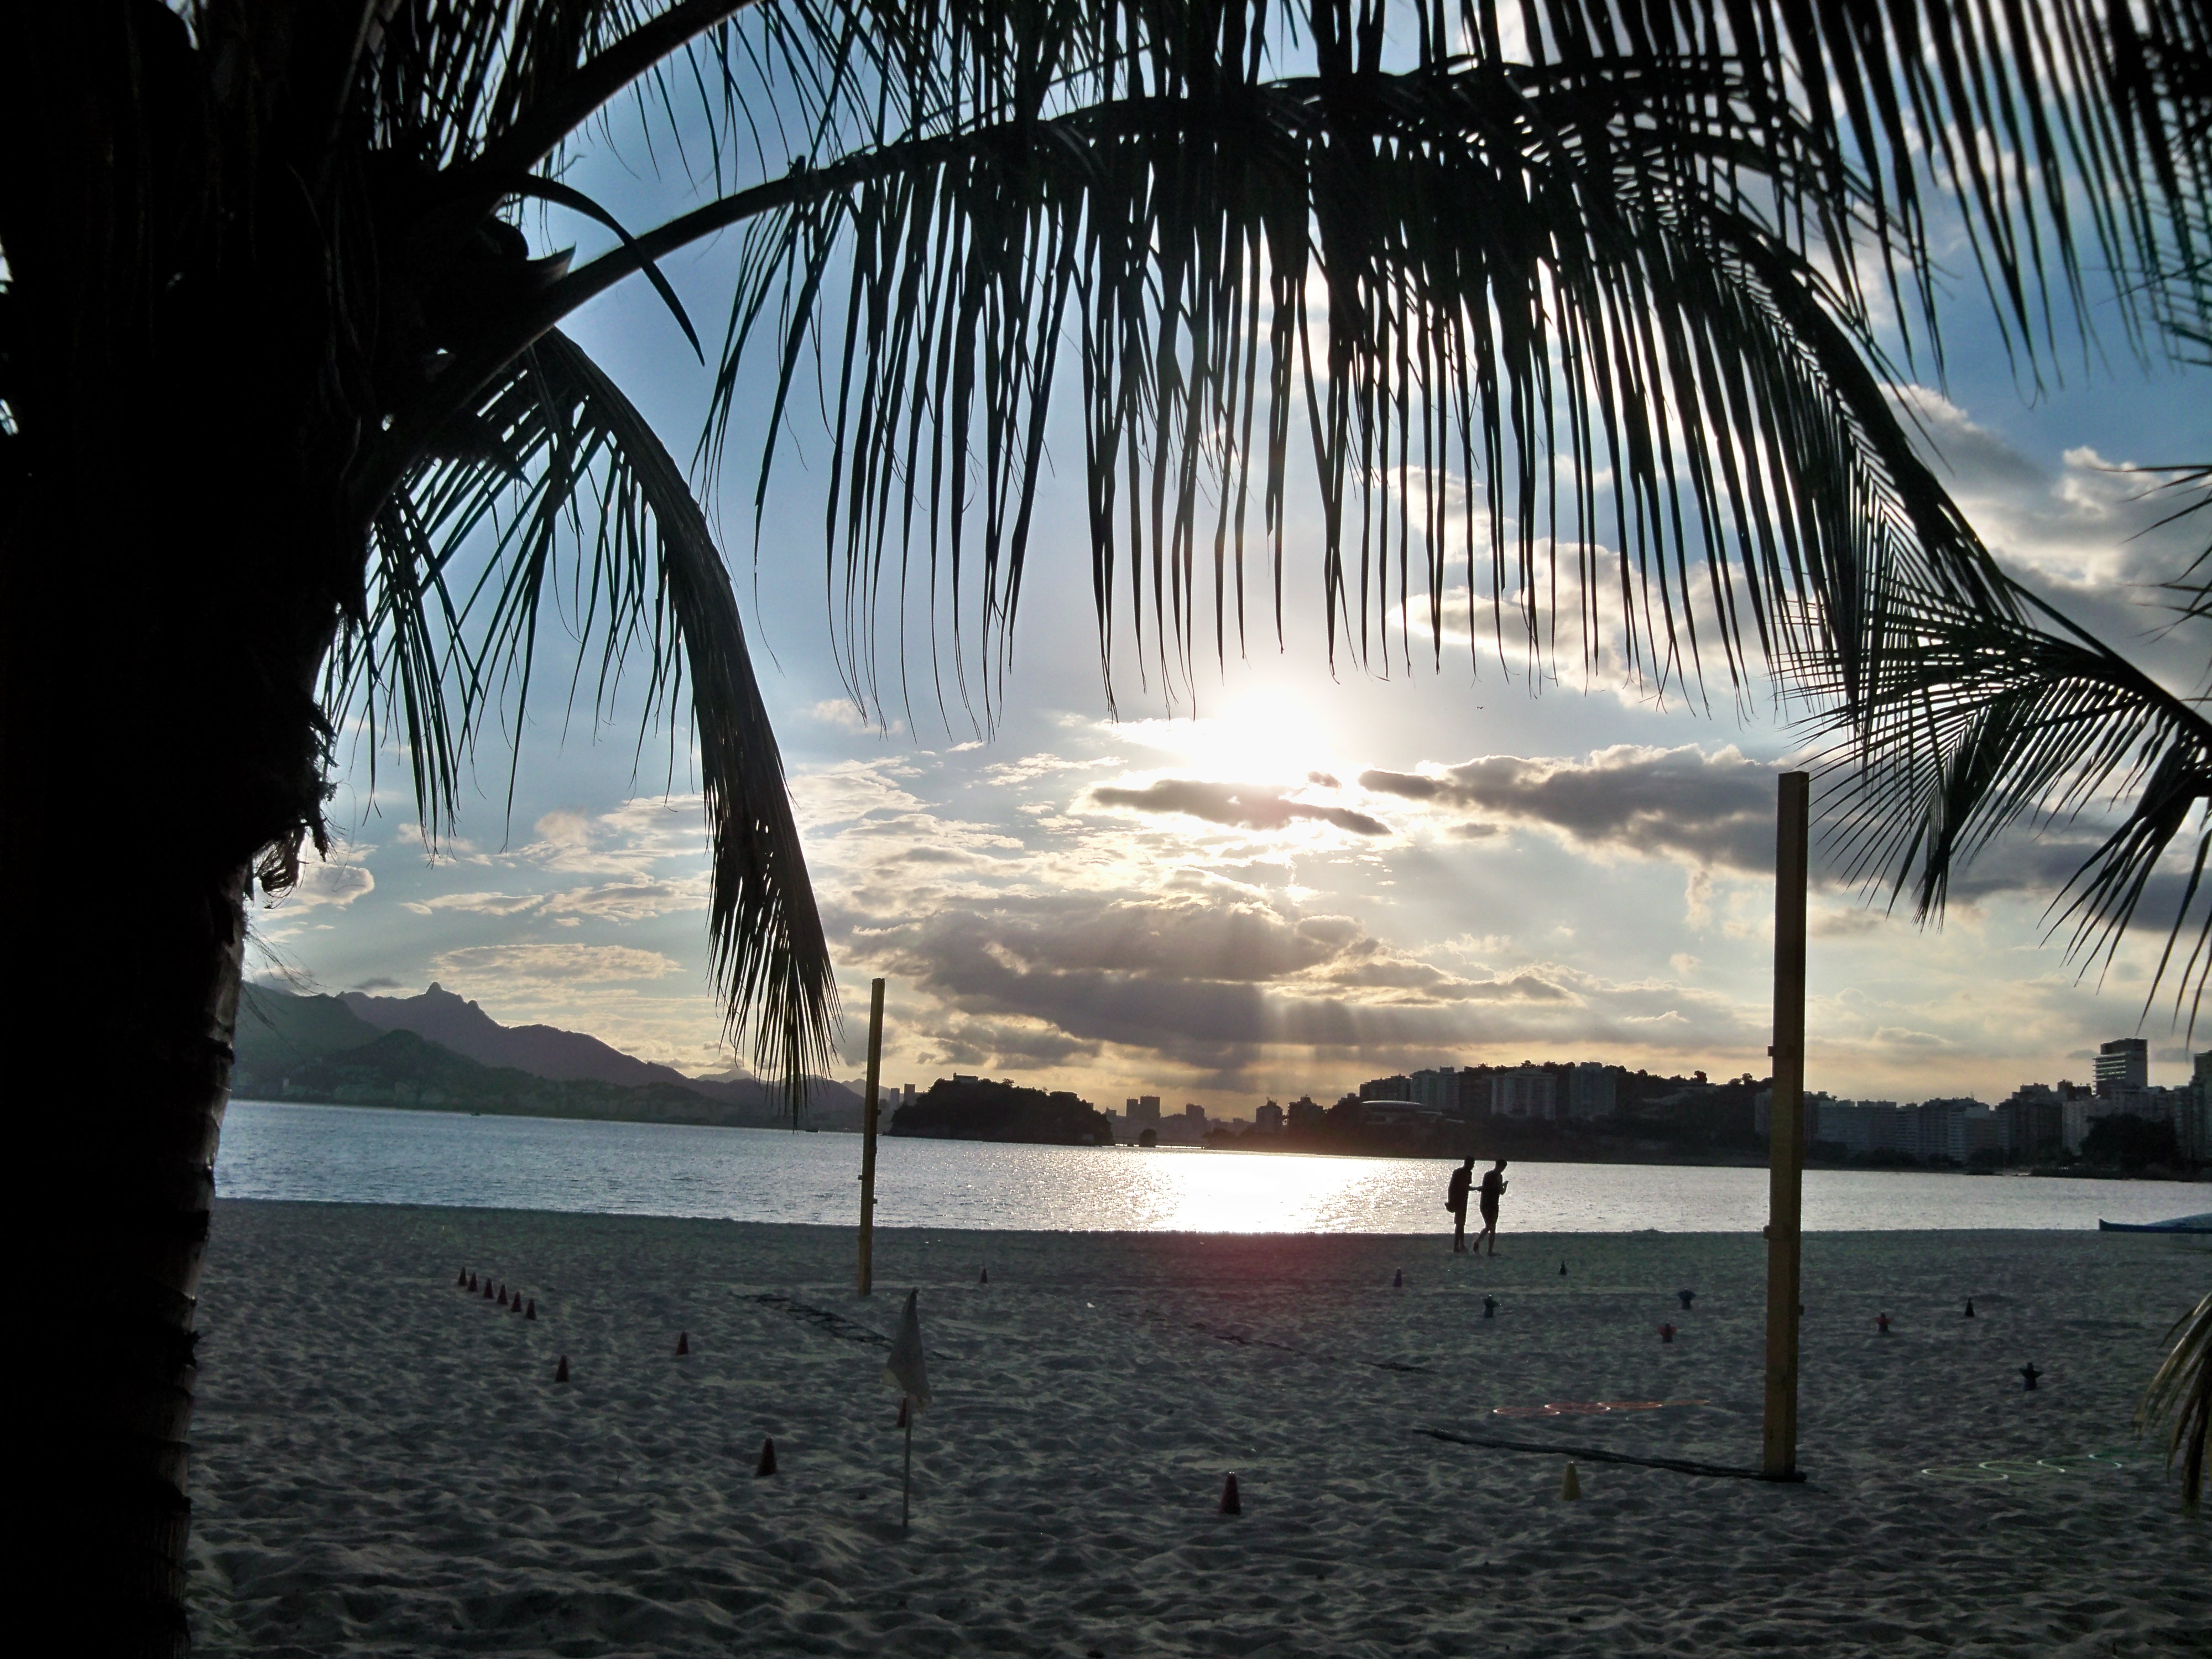
natural, sky, tree, nature, palm tree, water, tropics, arecales, sunset, horizon, morning, sea, cloud, ocean, beach, woody plant, vacation, evening, plant, shore, sunlight, photography, caribbean, sunrise, coast, attalea speciosa, landscape, tourism, bay, world, dusk